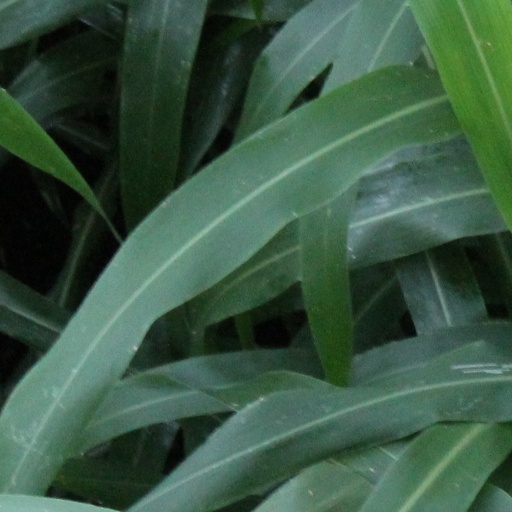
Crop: sorghum